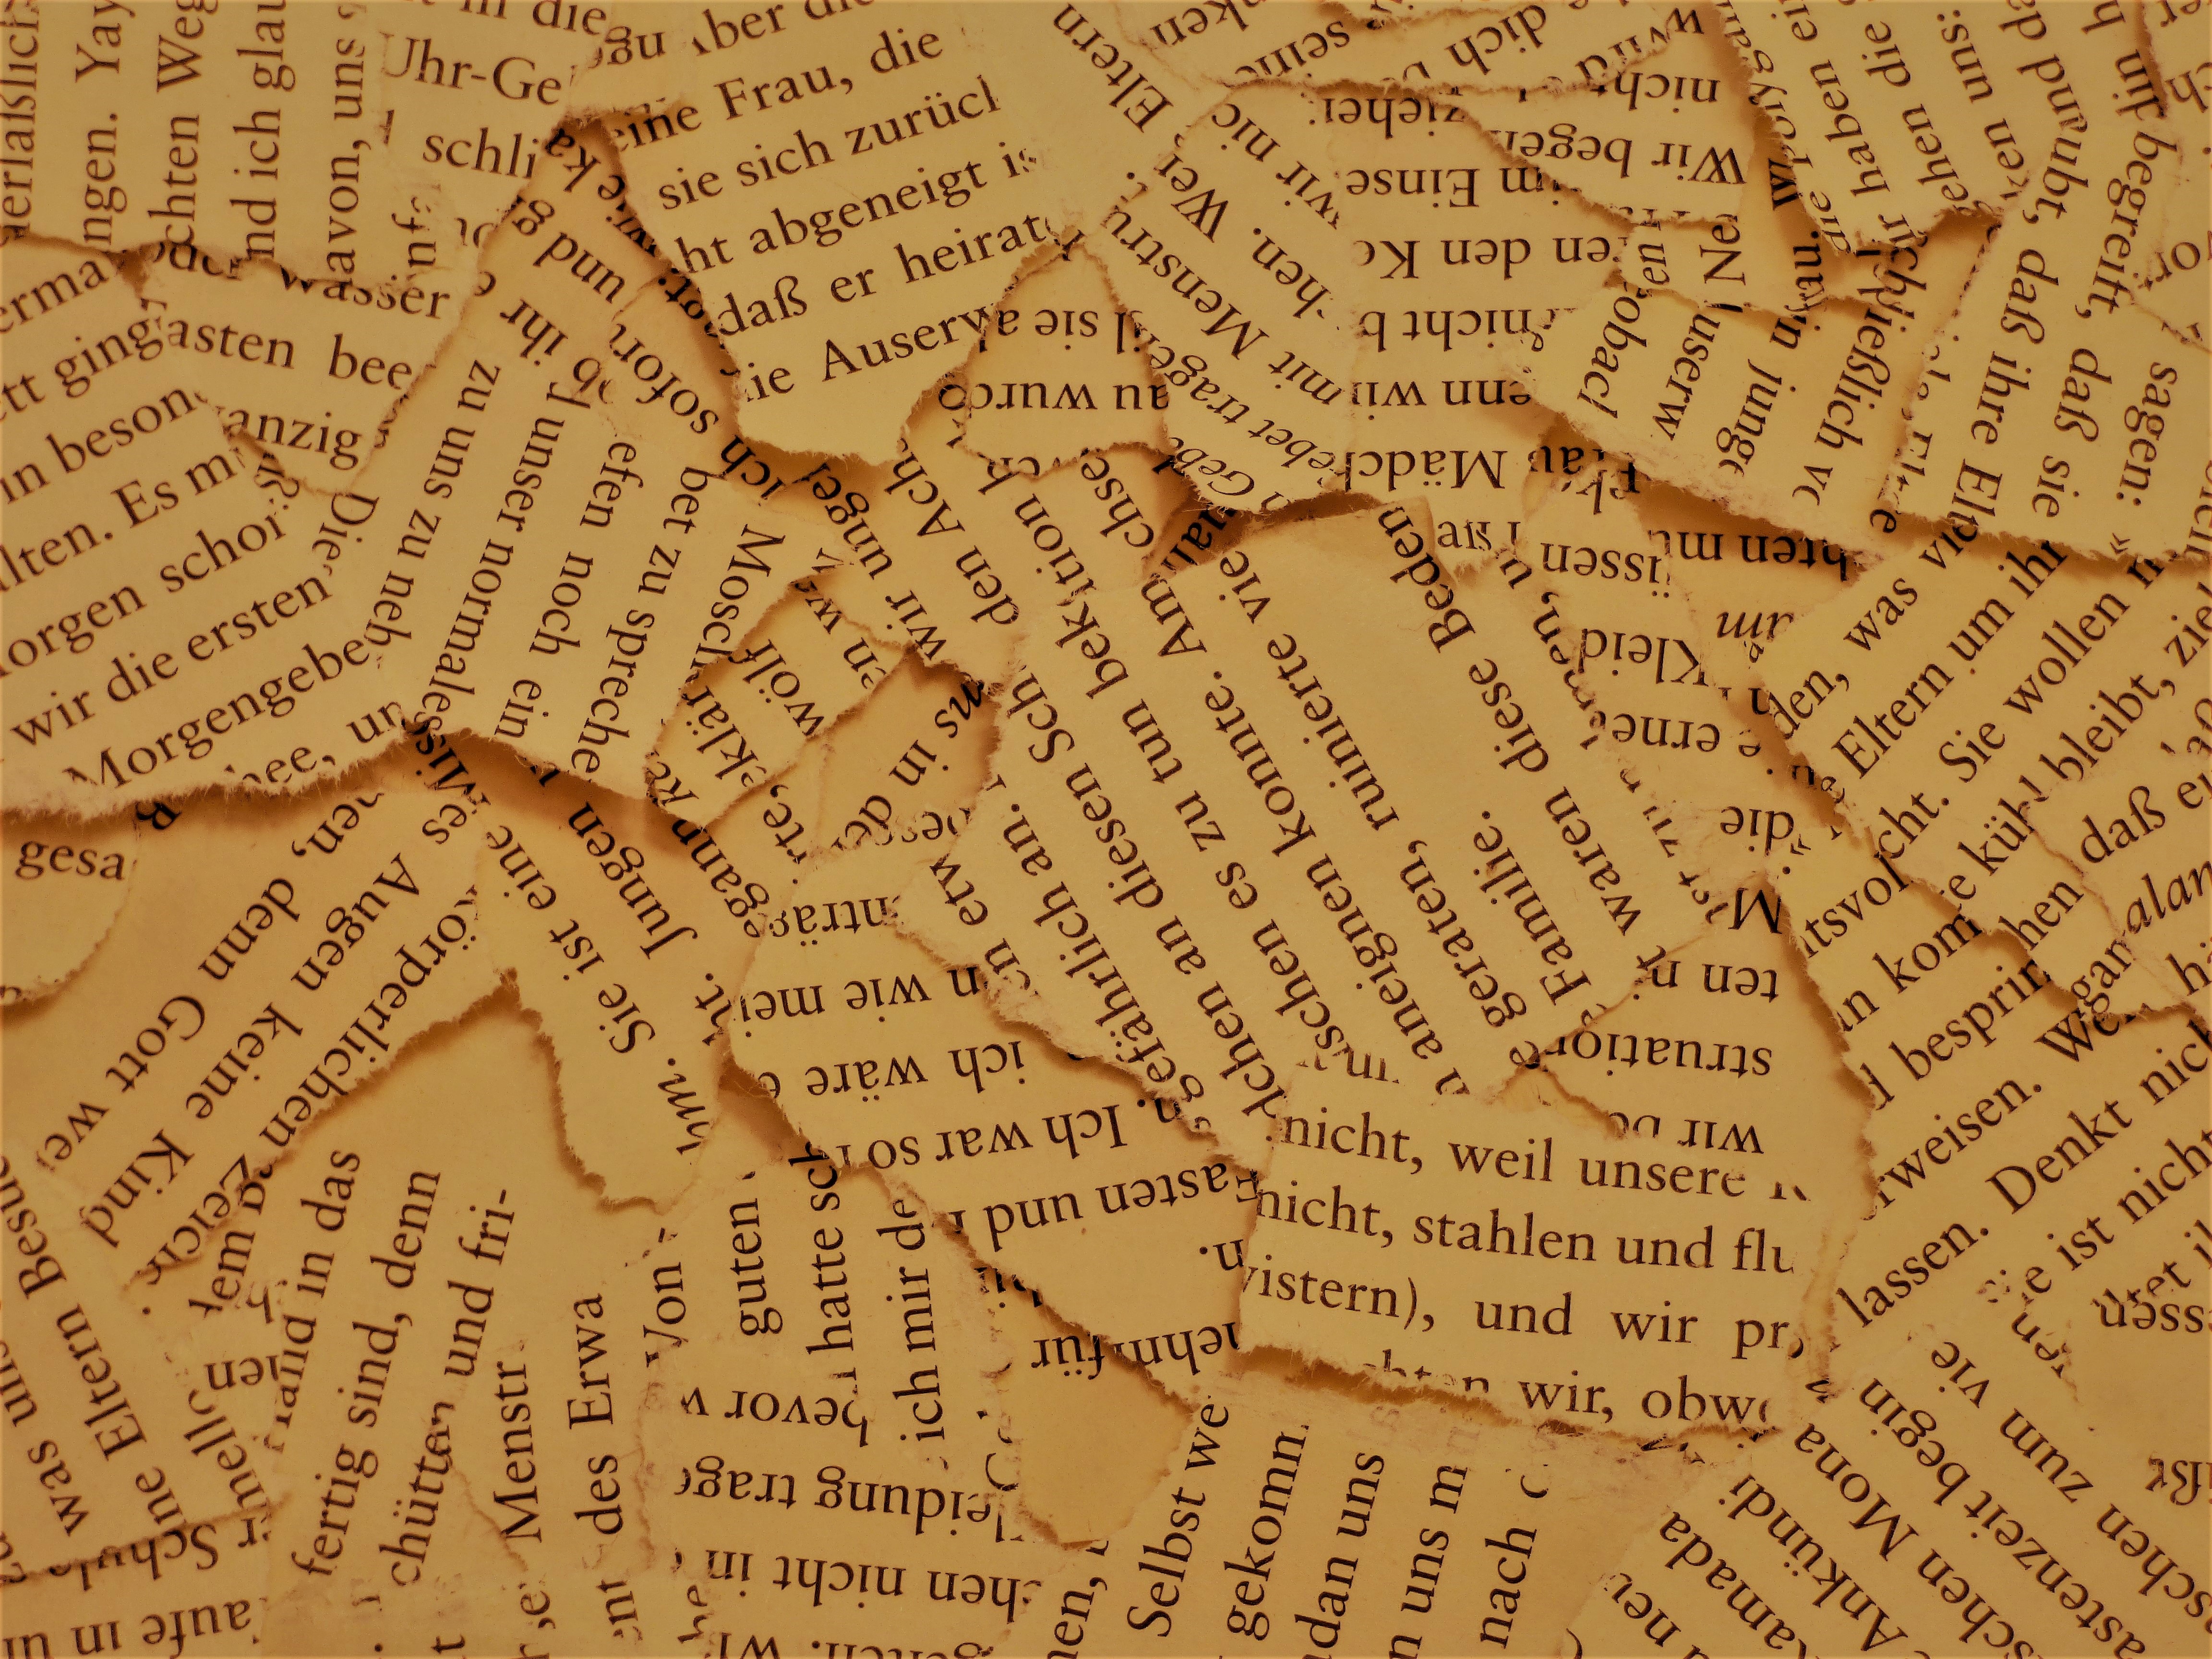
writing, book, wood, vintage, number, old, line, paper, torn, font, pages, background, text, handwriting, letters, document, shape, book pages, antiquarian, old paper